William Rose (footballer)

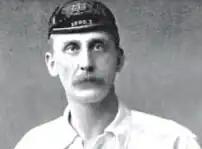

William Crisp Rose (1 December 1861 – 2 February 1937) was an English international footballer who played as a goalkeeper.